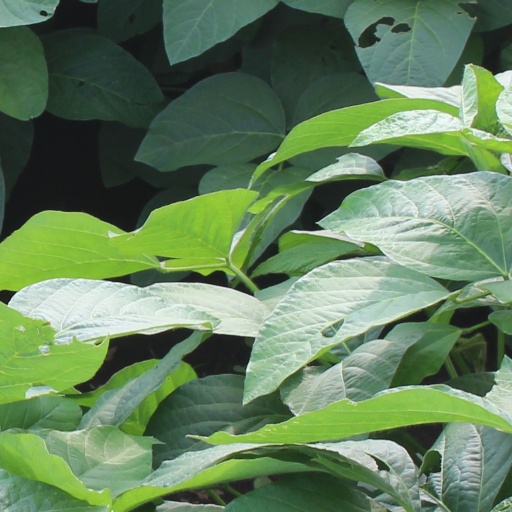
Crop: soybean